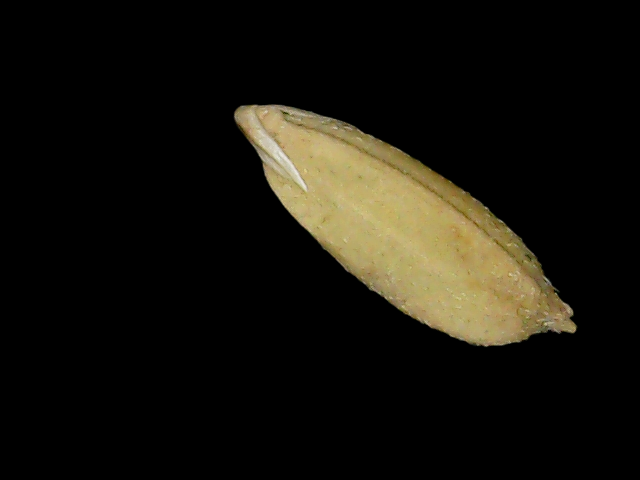
Rice variety: Bd52